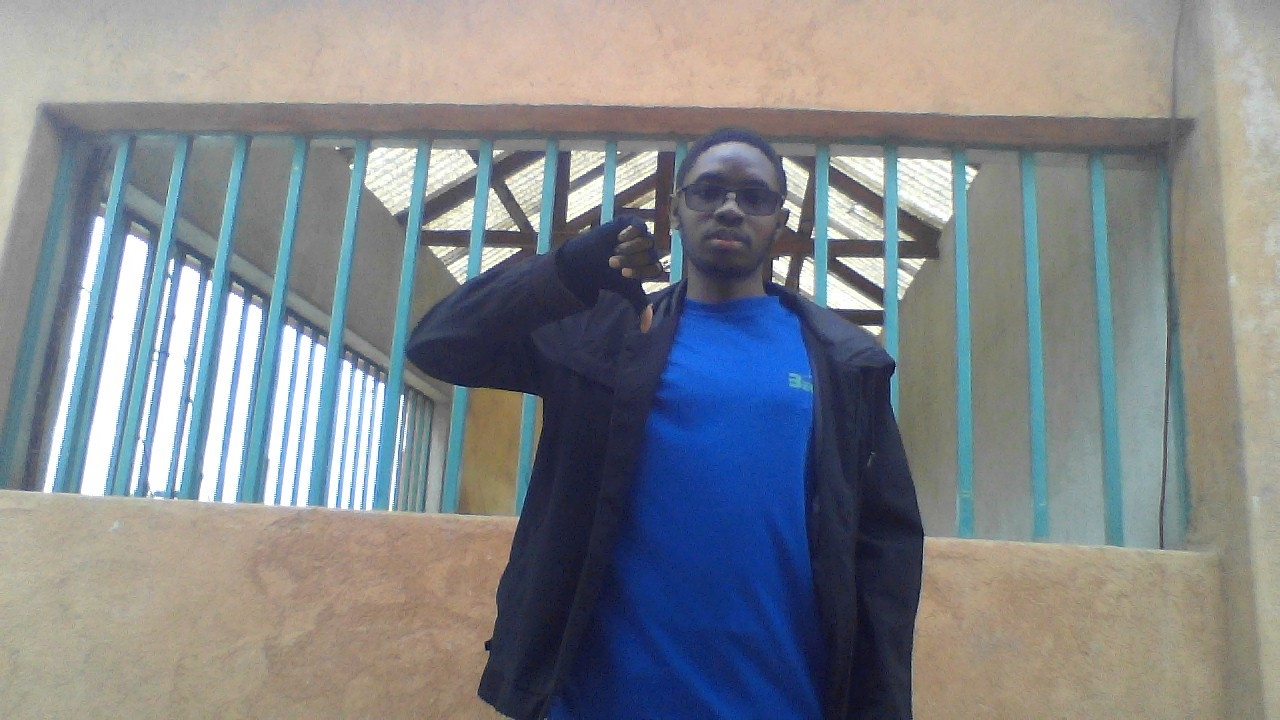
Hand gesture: dislike